Go of Balhae

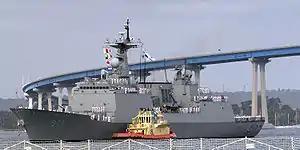
ROK navy warship, Dae Jo Yeong in San Diego, USA.

After the fall of Balhae, Dae Gwang-hyeon, the last prince led many of the Balhae aristocracy into the Korean state, thus unifying the two successor states of Goguryeo. Dae Joyeong's descendants include modern-day Koreans who bear the surname Tae, or Dae.